Great Moreton Hall

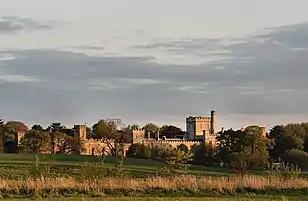
Great Moreton Hall from the southwest

Great Moreton Hall is a former country house in Moreton cum Alcumlow near Congleton, in Cheshire, England, less than a mile (1.6 km) from its better-known near namesake Little Moreton Hall. Designed by Edward Blore, it was built in 1841 by Manchester businessman George Holland Ackers, to replace a large timber-framed building that had been the home of the Bellot family since 1602. Great Moreton Hall is built in two storeys, interspersed with three and four-storey towers. The service wing to the left of and adjoining the main part of the building is slightly lower than the rest of the structure.